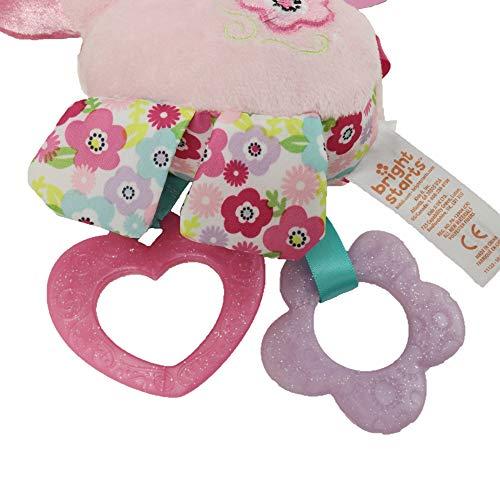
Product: Bright Starts Sparkle & Shine Unicorn On-The-Go Take-Along Toy, Ages Newborn +
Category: Toys & Games | Baby & Toddler Toys | Rattles & Plush Rings
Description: Super Girly and cuddly plush unicorn.
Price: $7.80